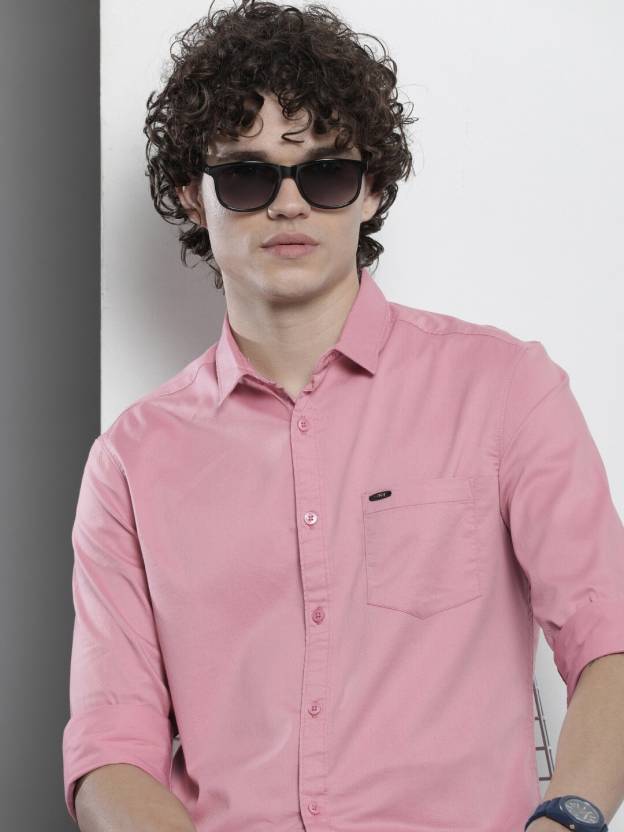
Product: Men Regular Fit Solid Spread Collar Casual Shirt
Price: ₹559
Colors: Pink
Pattern: Solid
Description: Pink Solid Regular Fit Shirt